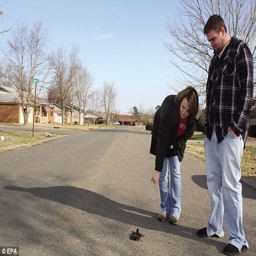
residents examine a dead bird as another can be seen in the background .